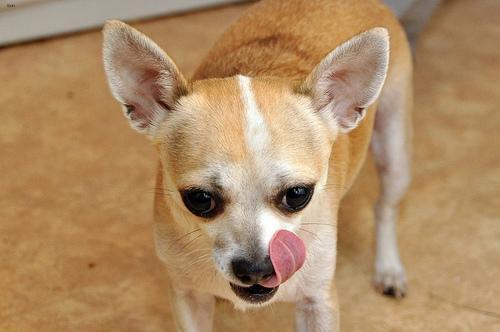
chihuahua